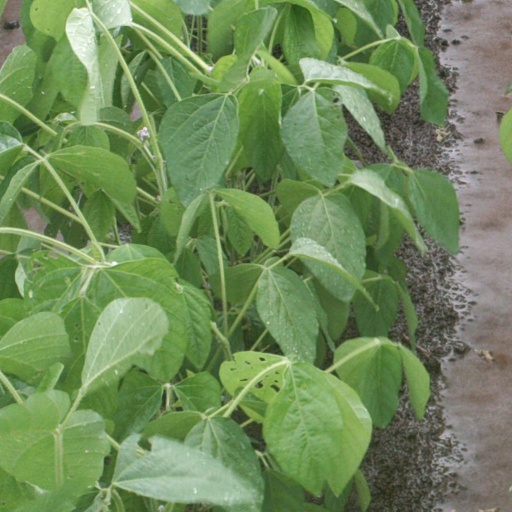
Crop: soybean